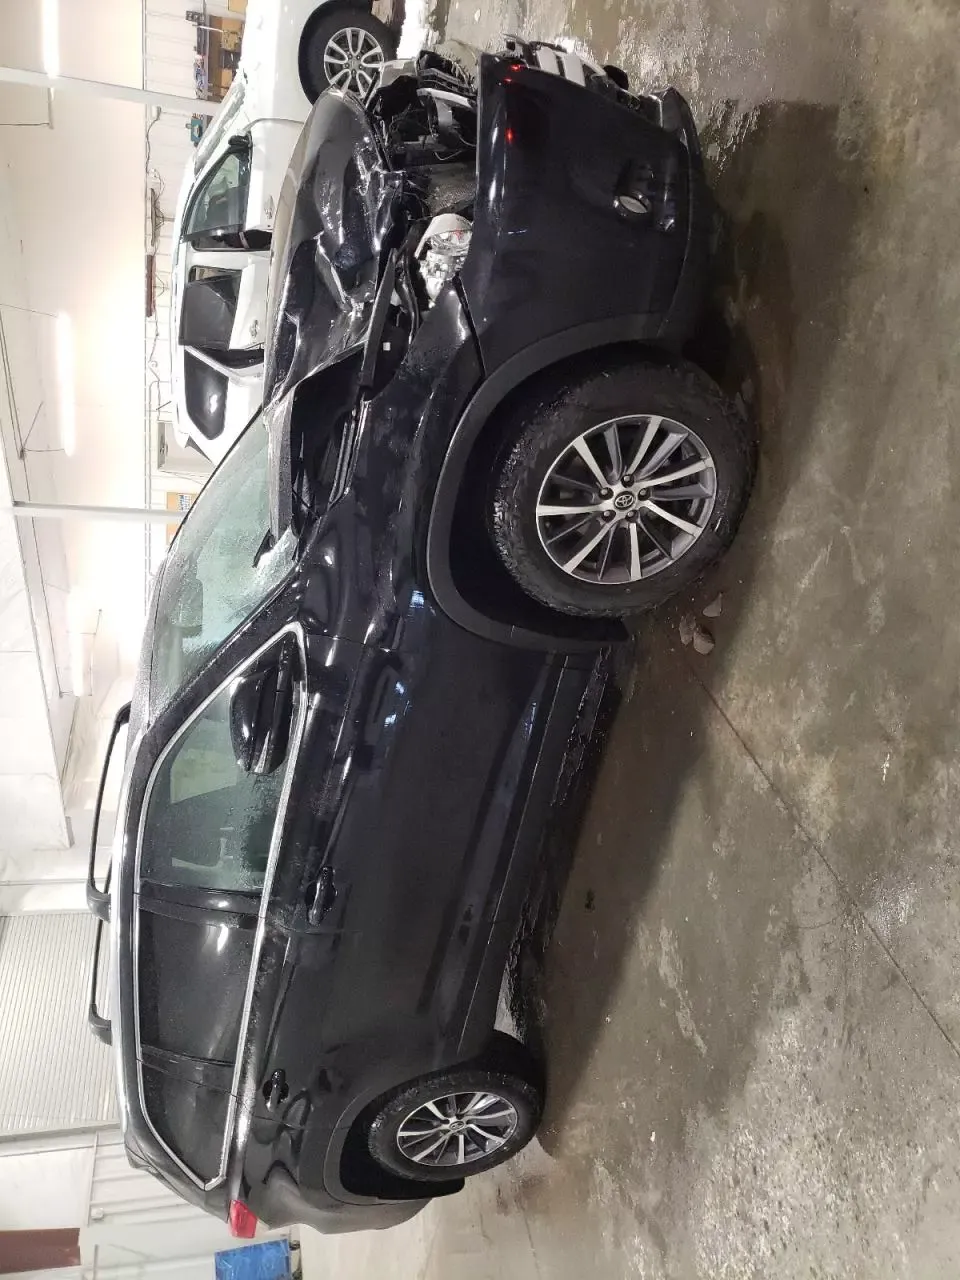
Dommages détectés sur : plaque d'immatriculation avant, pare-choc avant, feu avant droit, feu avant gauche, capot, pare-brise avant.
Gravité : majeur